Shebbear Hundred

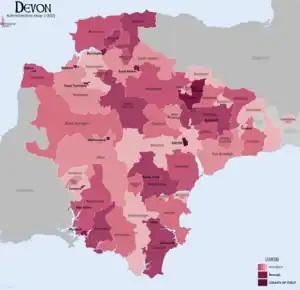
Devon 1832 map with Hundred subdivision

The civil parishes in the hundred of Shebbear were: